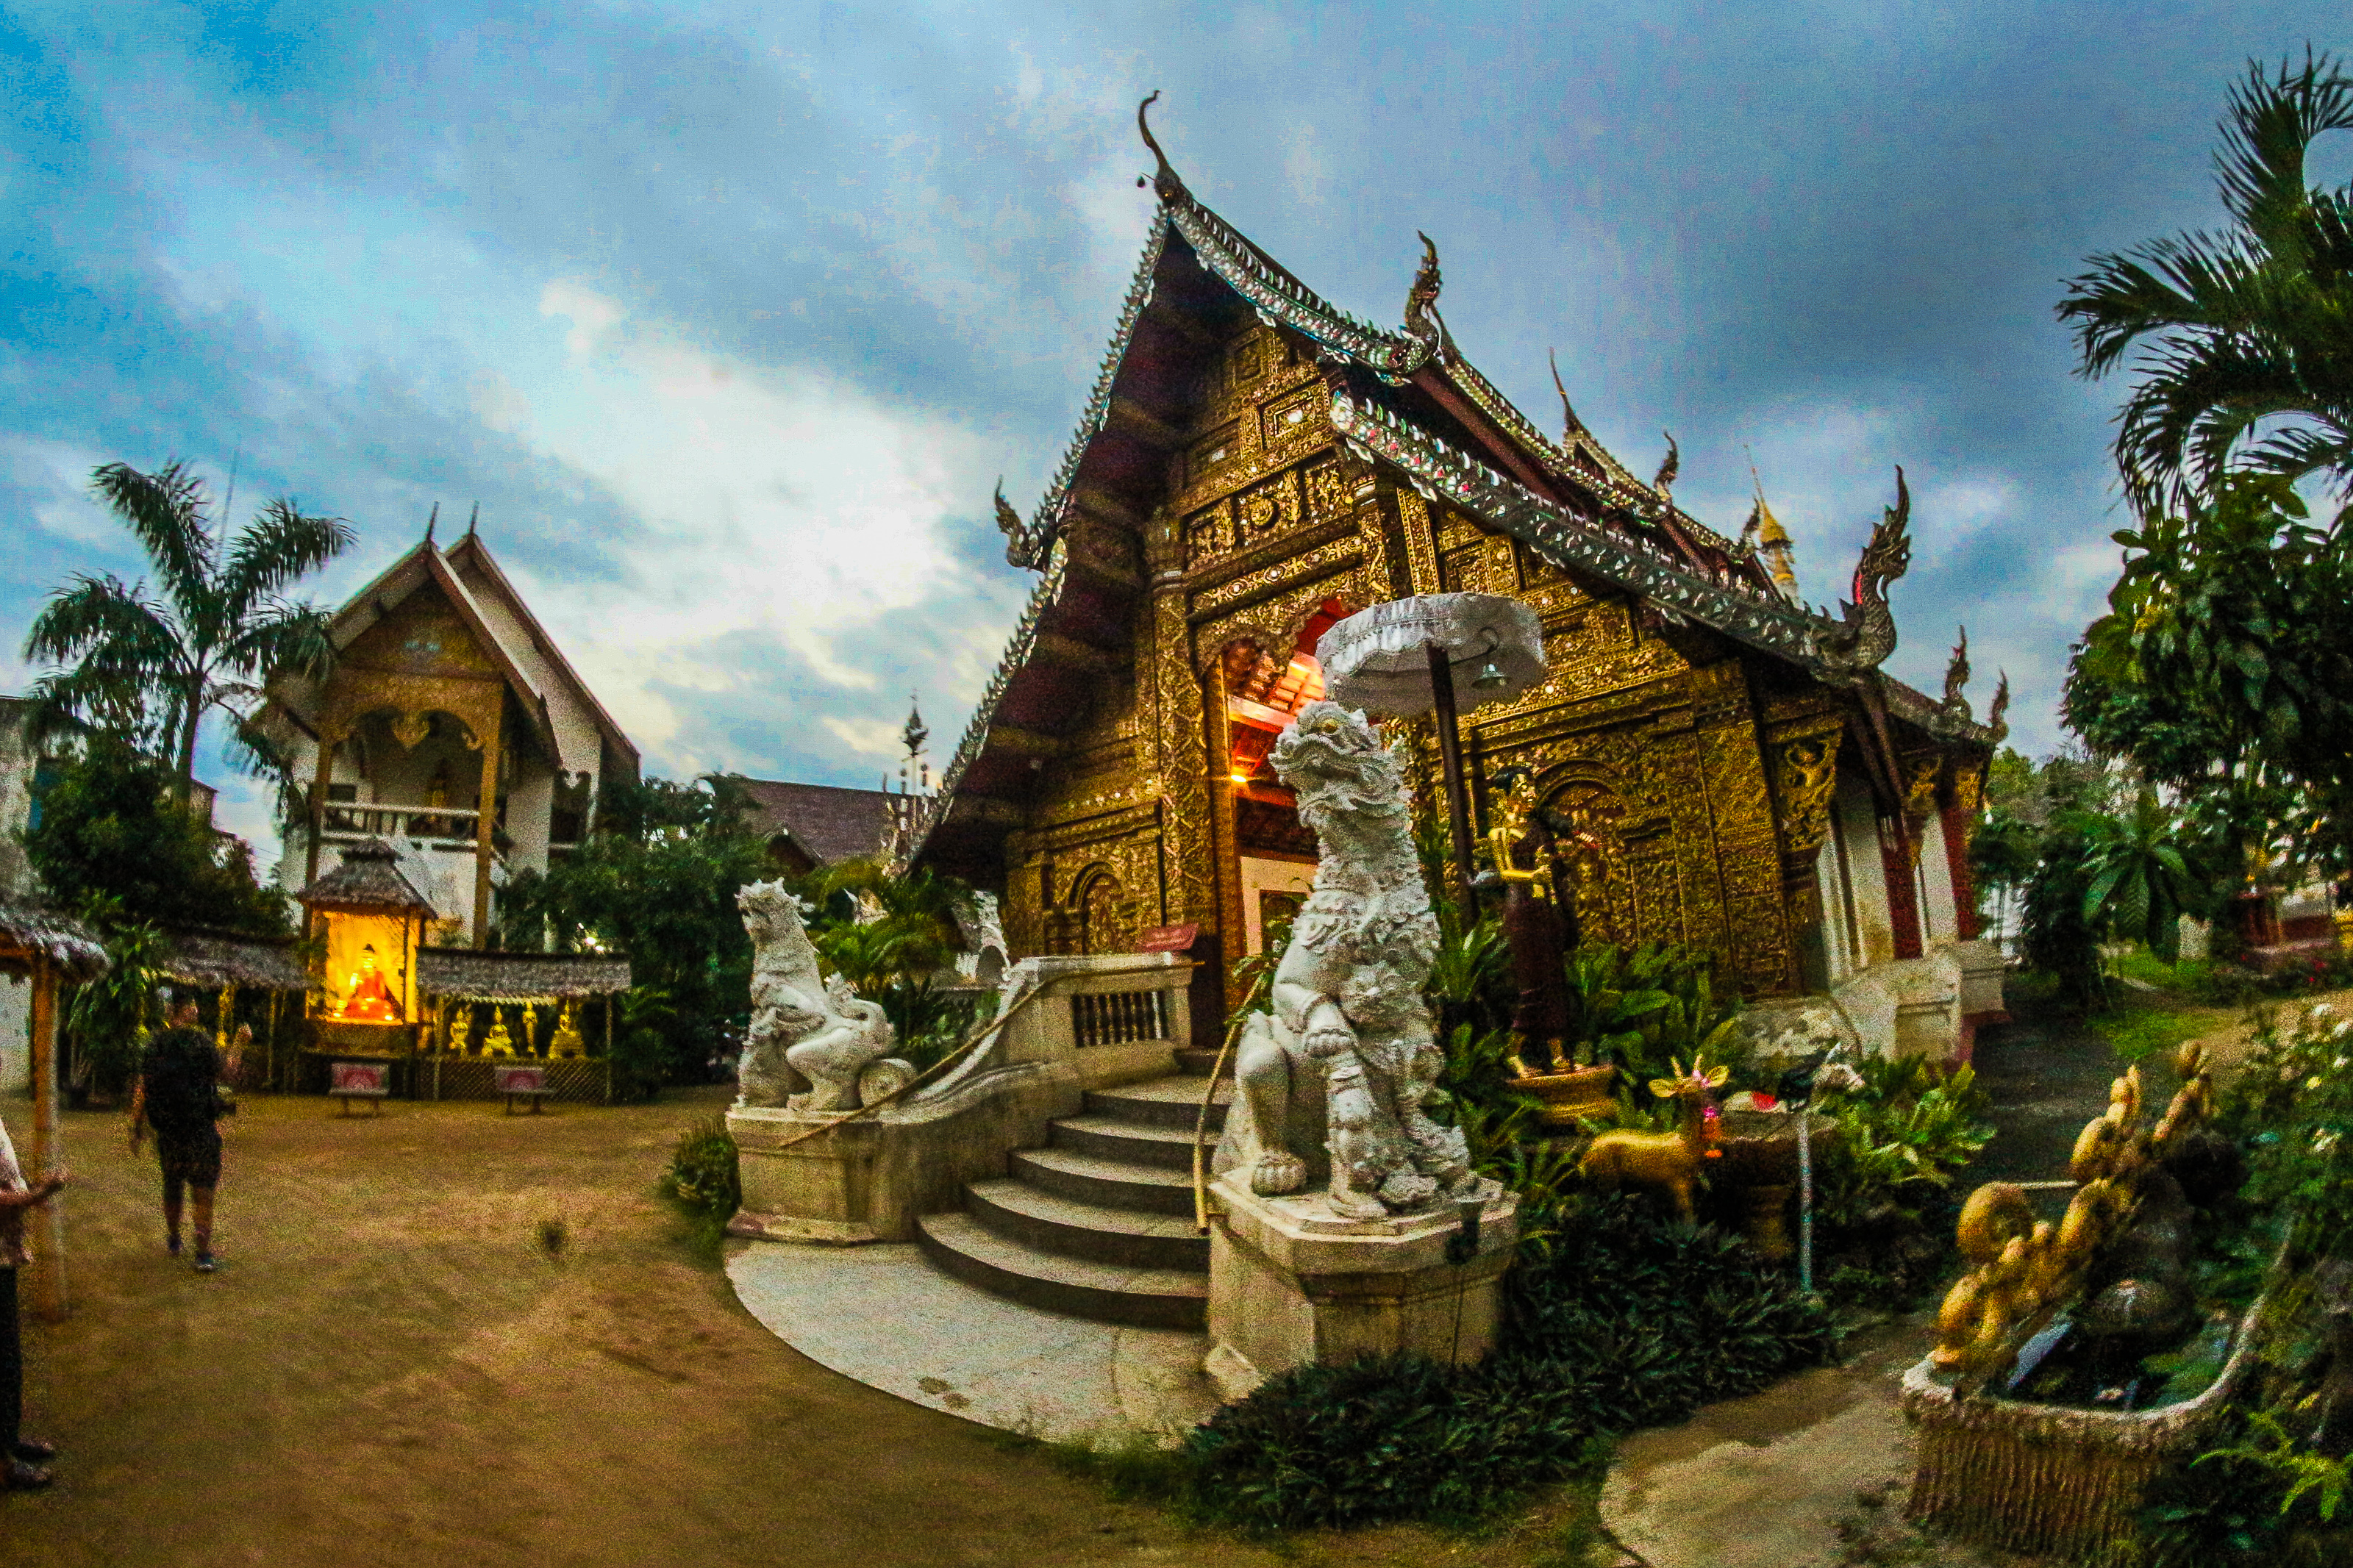
thailand, temple, buddhism, culture, travel, architecture, religion, asia, chiangmai, landmark, ancient, wat, traditional, thai, art, asian, tourism, buddha, buddhist, building, religious, beautiful, gold, statue, history, pagoda, background, chiang mai, sculpture, place of worship, sky, photography, shrine, hindu temple, cloud, chinese architecture, house, historic site, leisure, tourist attraction